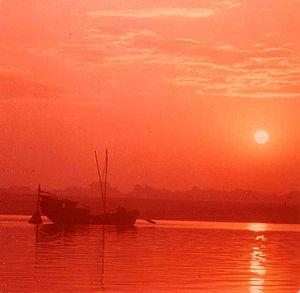
La philosophie, du grec ancien φιλοσοφία, signifiant littéralement « amour de la sagesse », est une démarche de réflexion critique et de questionnement sur le monde, la connaissance et l'existence humaine. Elle existe depuis l'Antiquité en Occident et en Orient, à travers la figure du philosophe, non seulement en tant qu'activité rationnelle mais aussi comme mode de vie. L'histoire de la philosophie permet d'appréhender son évolution.